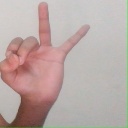
अक्षर: ण